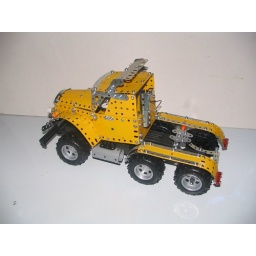
The Meccano big truck set re worked in mustard yellow